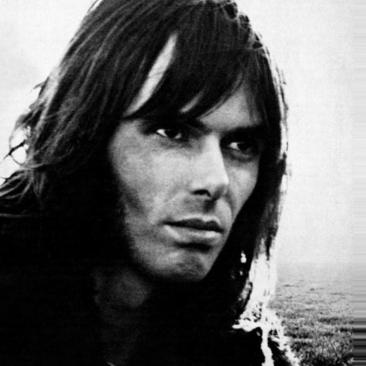
Age: 28